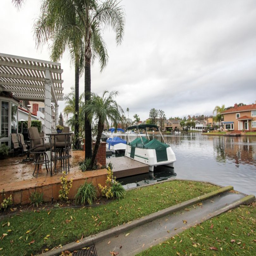
a cloudy day in keys with a lake and houses and boats next to it